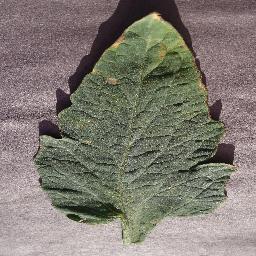
Label: Tomato___Target_Spot